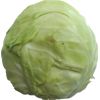
Label: white_cabbage